Mitch Mustain

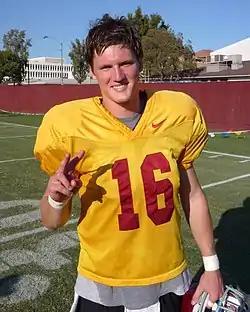
Mustain with the USC Trojans in 2008

Mitchell Stewart Mustain (born February 27, 1988) is an American former professional football player. He played high school football and baseball at Springdale High School in Springdale, Arkansas. Mustain played his first year of college football at the University of Arkansas in 2006 before transferring to the University of Southern California (USC) in 2007. Under NCAA transfer rules, he sat out the 2007 season and started playing for USC in the 2008 season. Mustain graduated from USC in 2010, and proceeded to have a professional football career in the AFL. He did not play baseball in college, opting instead to pursue a football career. Despite this, Mustain would briefly play in Minor League Baseball in 2012.